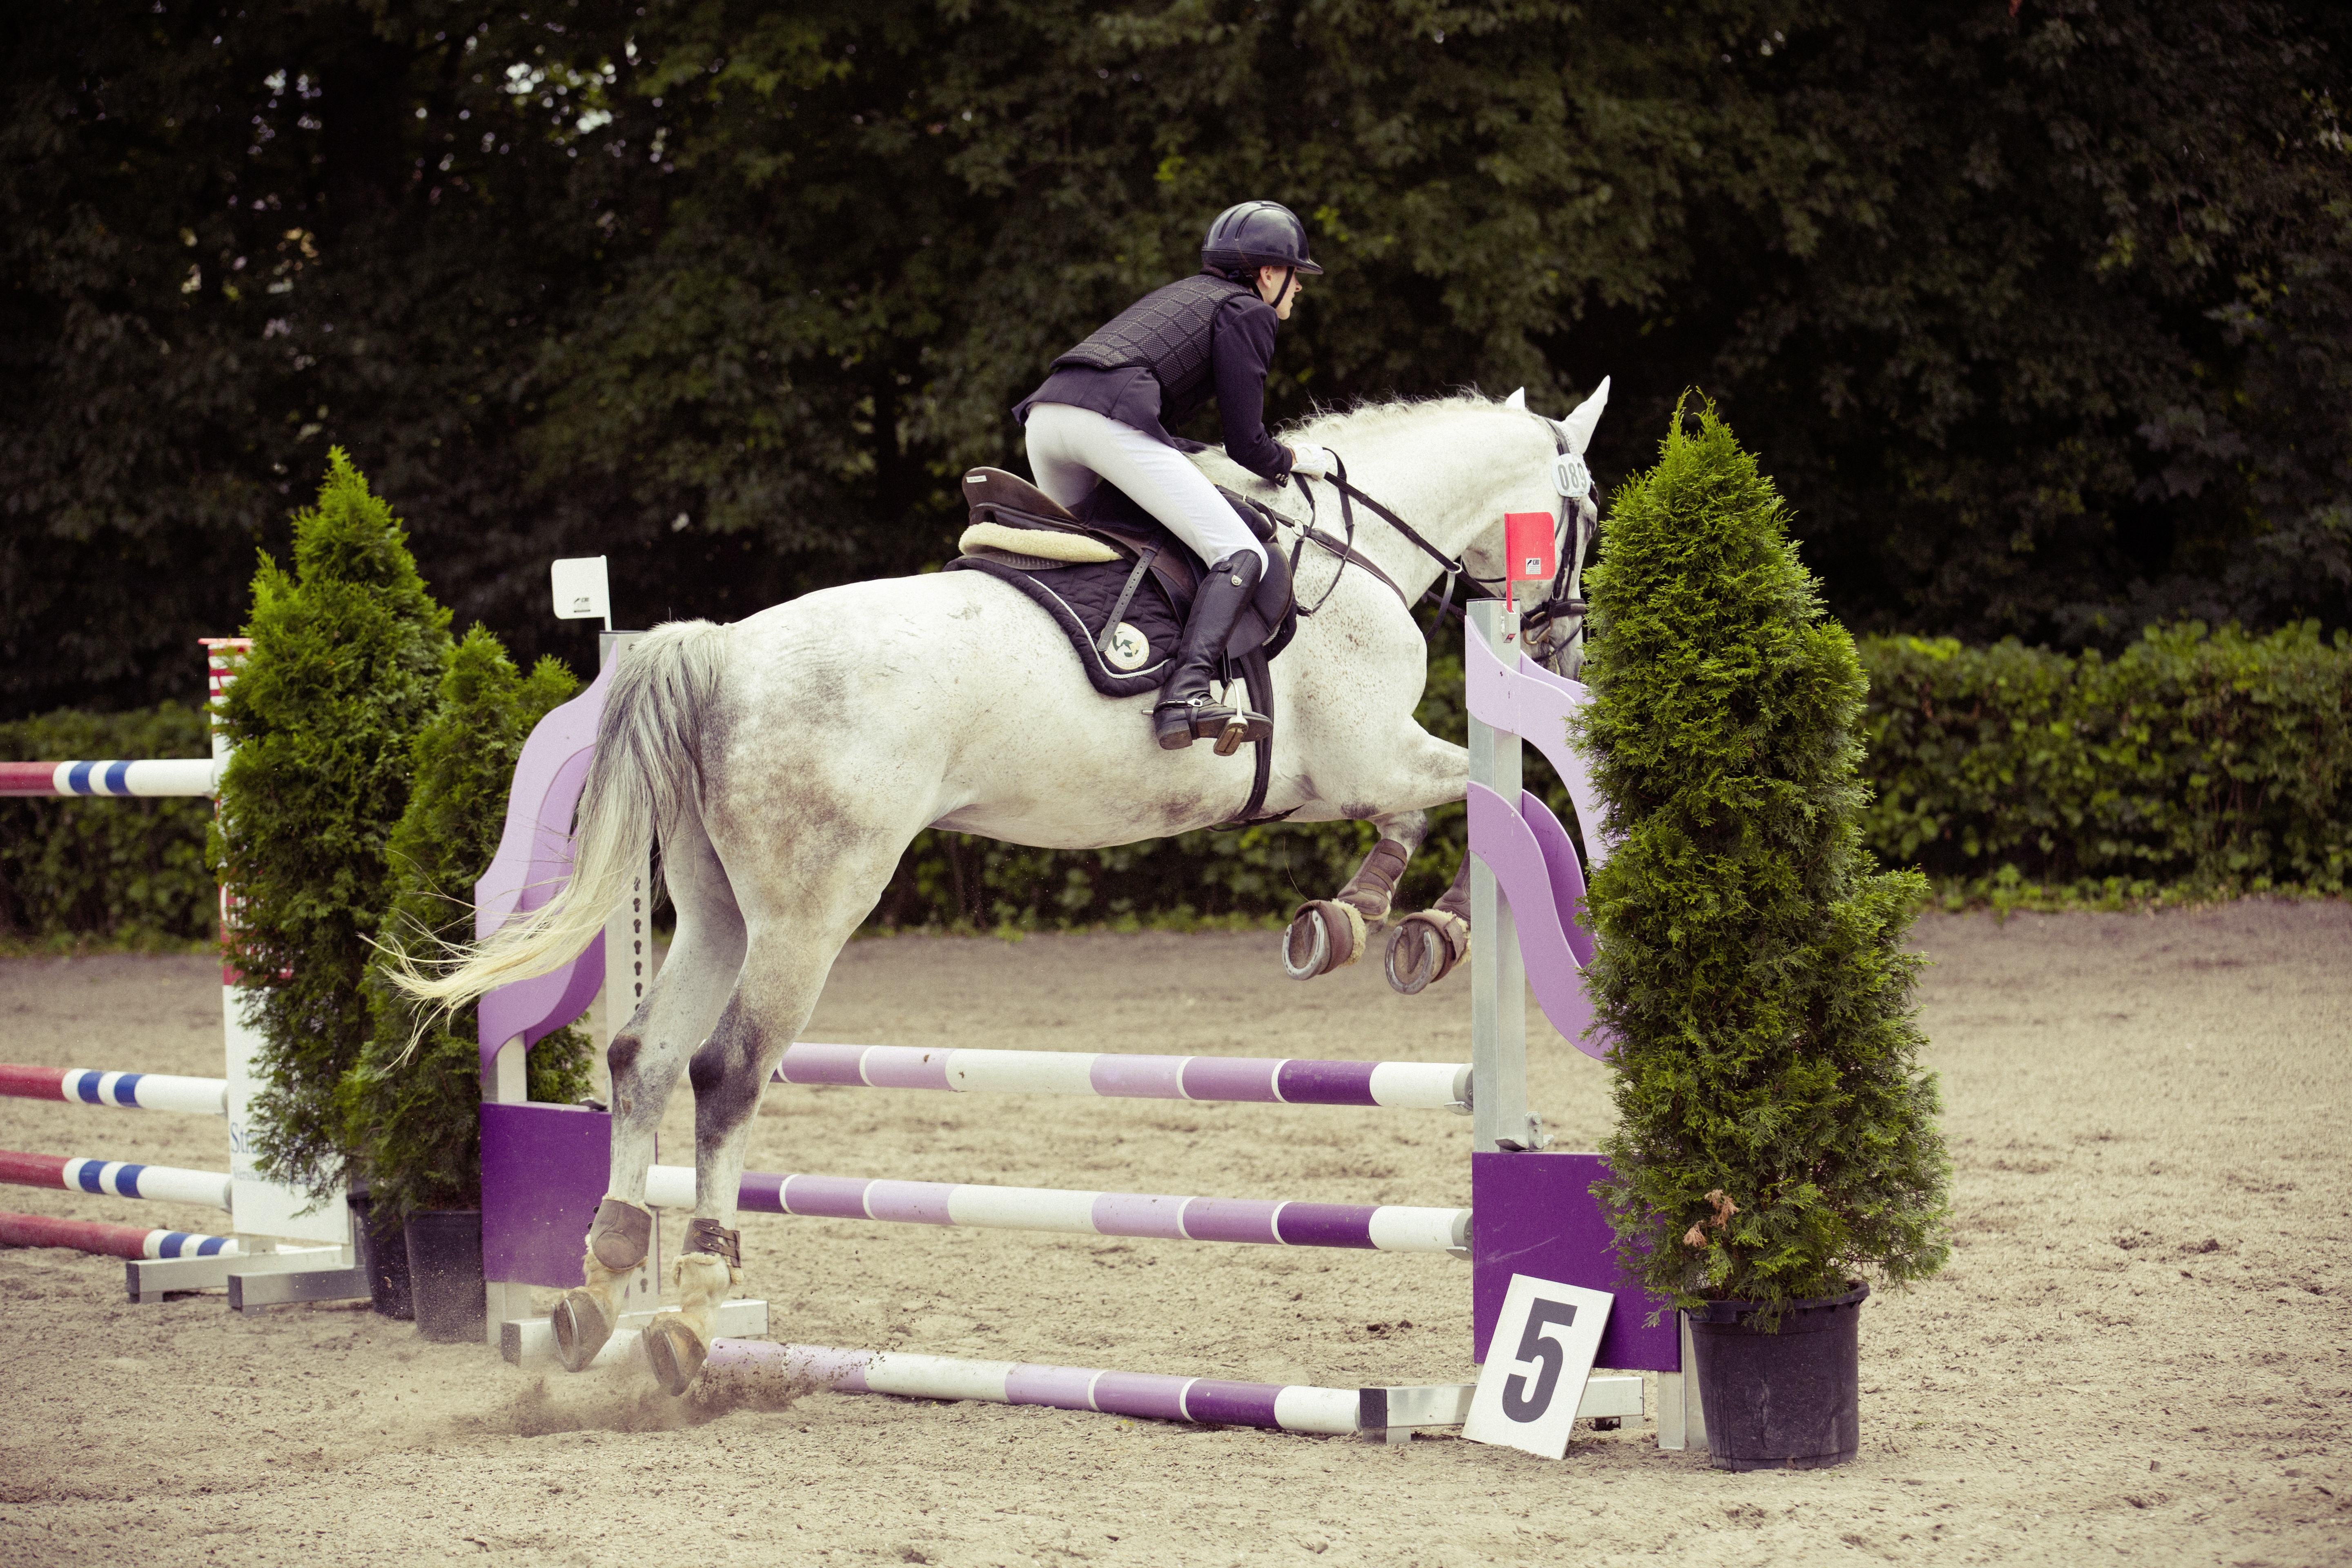
person, jump, recreation, jumping, horse, mammal, stallion, equestrian, hop, competition, sports, mold, tournament, winner, obstacle, reiter, equestrianism, equitation, dressage, physical exercise, eventing, show jumping, tournament ride, outdoor recreation, horse like mammal, human action, animal sports, english riding, equestrian sport, hunt seat, animal training